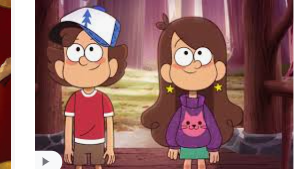
Portrait style: Cartoon Portrait